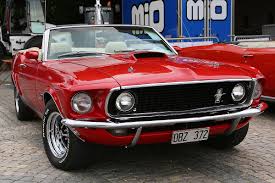
Vehicle type: Cars